Puff: Wonders of the Reef

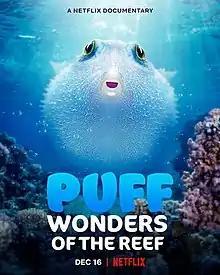
Promotional poster

Puff: Wonders of the Reef is a 2021 Australian nature documentary film made for Netflix and directed by Nick Robinson.